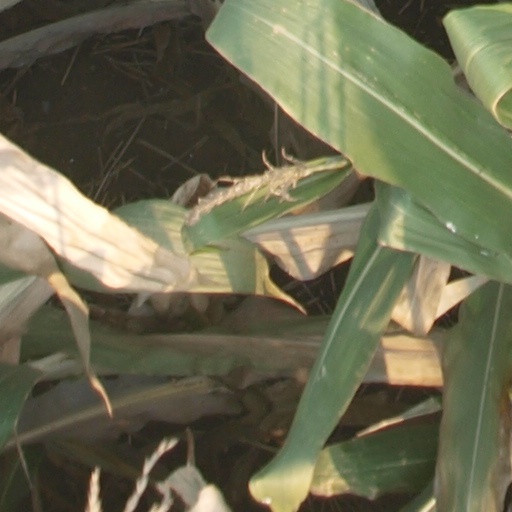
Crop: maize; corn